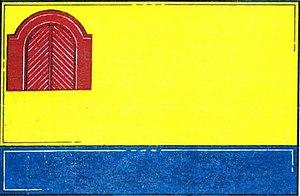
Vráto est une commune du district de České Budějovice, dans la région de Bohême-du-Sud, en République tchèque. Sa population s'élevait à 422 habitants en 2020.